William Soares (footballer, born 1985)

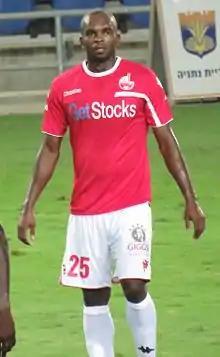

William Ribeiro Soares (born 7 February 1985) is a Brazilian footballer who plays as a center-back.